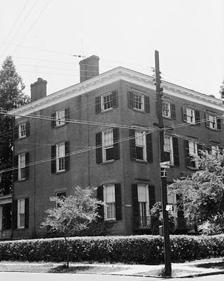
Building: Slover-Bradham House
Country: United States of America
Year built: 1848
Historic house in North Carolina, United States United States historic place Slover-Bradham House U.S. National Register of Historic Places Slover House, HABS Photo, 1937 Show map of North Carolina Show map of the United States Location 201 Johnson St., New Bern, North Carolina Coordinates 35°6′39″N 77°2′13″W / 35.11083°N 77.03694°W / 35.11083; -77.03694 Area 0.8 acres (0.32 ha) Built 1848 ( 1848 ) Architectural style Renaissance NRHP reference No. 73001327 Added to NRHP April 11, 1973 Slover-Bradham House is a historic house located at New Bern , Craven County, North Carolina .  It was built about 1848, and is a three-story, Renaissance Revival -style brick dwelling with a low hipped roof. The brickwork is laid in Flemish bond . During the American Civil War , under the direction of General Ambrose Burnside it served as headquarters of the Eighteenth Army Corps and the Department of North Carolina . Pepsi Cola inventor Caleb Bradham owned the house from 1908 until 1934. It was listed on the National Register of Historic Places in 1973. References